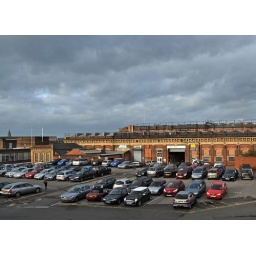
The car park is the site of Holy Trinity church and graveyard, My brother was married there in the 50's